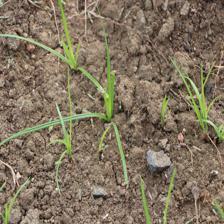
Label: Grass